The Captain's Daughter

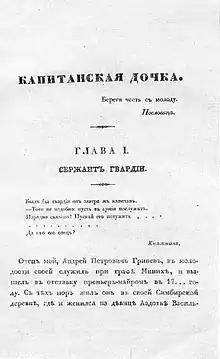
First page of the original serialized version

The Captain's Daughter is a historical novel by the Russian writer Alexander Pushkin. It was first published in 1836 in the fourth issue of the literary journal "Sovremennik" and is his only completed novel. The novel is a romanticized account of Pugachev's Rebellion in 1773–1774. The title "The Captain's Daughter" has also been used to refer to a collection of stories, one of which was the actual novel.